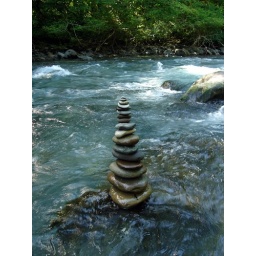
C, D &amp;amp; S spent their time in the Dosewallops river building dams and cairns.